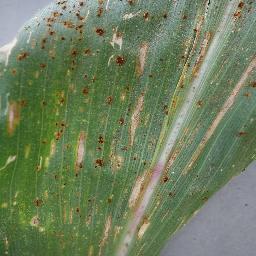
Label: Corn_(Maize)___Gray_Leaf_Spot_(Cercospora)